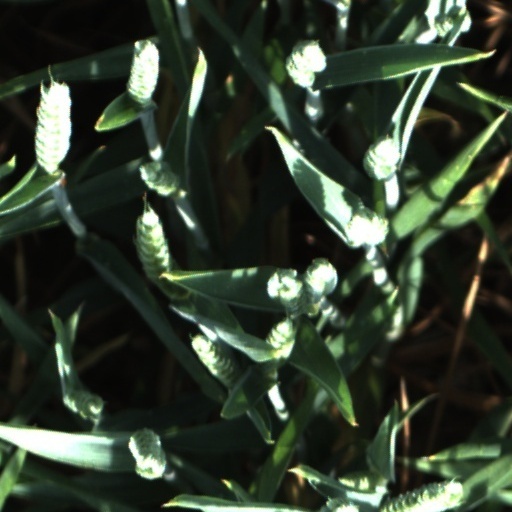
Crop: wheat